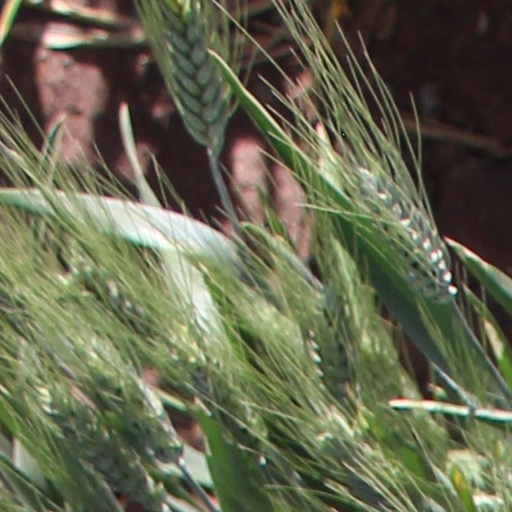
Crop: wheat